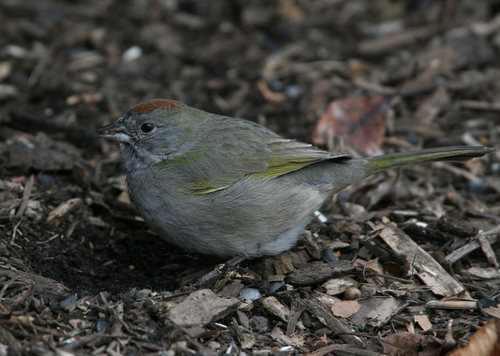
this is a gray bird with scattered yellowish tinges and a short black bill.
this little guy has a mostly gray body, with a bit of brown in its crown.
this bird is brown with yellow on its back and has a very short beak.
a small bird with a big pale belly, a brown crown, and yellow primaries.
a bird with a small rectangular bill, orange crown, and gray plumage.
this small bird has a brown strip on its crown, and is gray all over with yellow tints under its wings.
this bird has wings that are grey and has a rotund bodya small grey bird with hints of yellow.
this particular bird has a belly that is gray and white
this bird is almost entirely gray except for a bit of brown on top of its head and greenish-yellow tipping its wings and tail feathers.
Species: Green Tailed Towhee